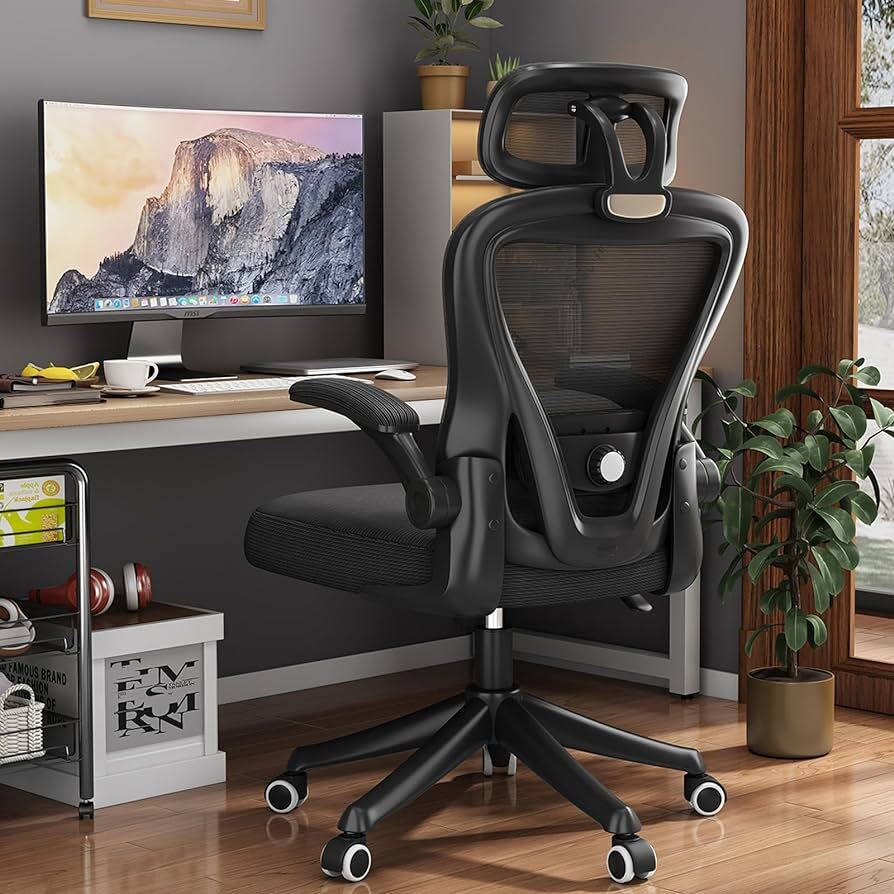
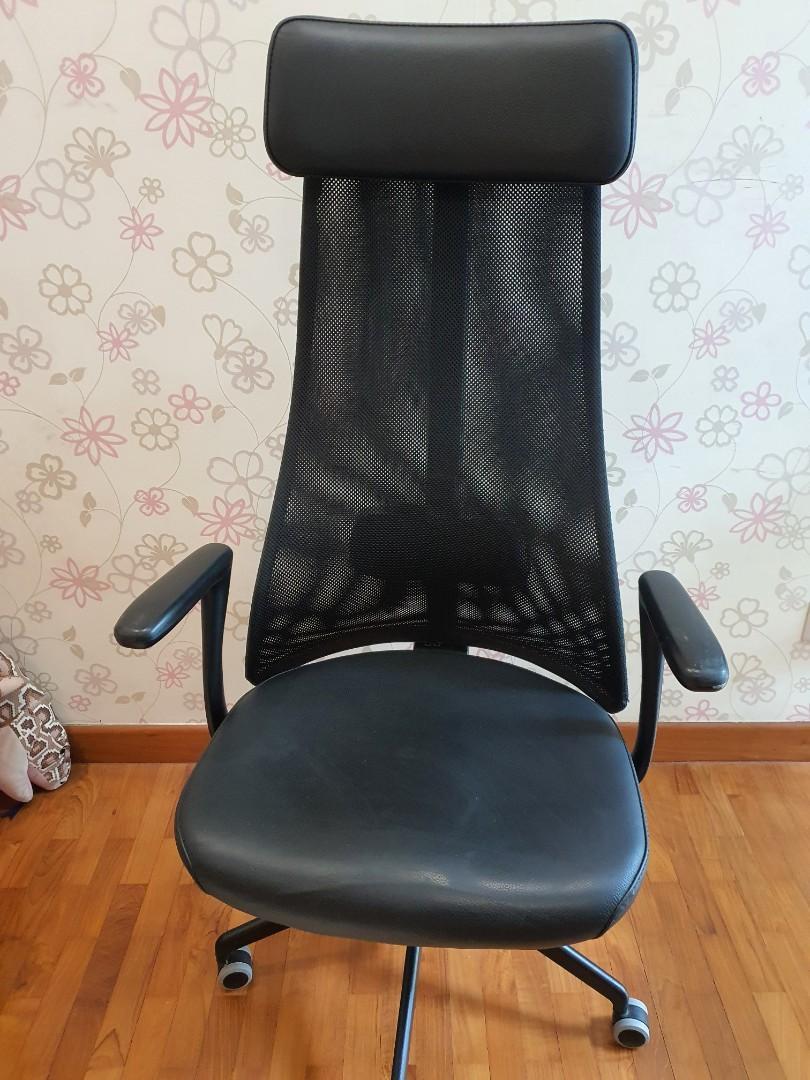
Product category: items_chair
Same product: no